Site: brandenburg
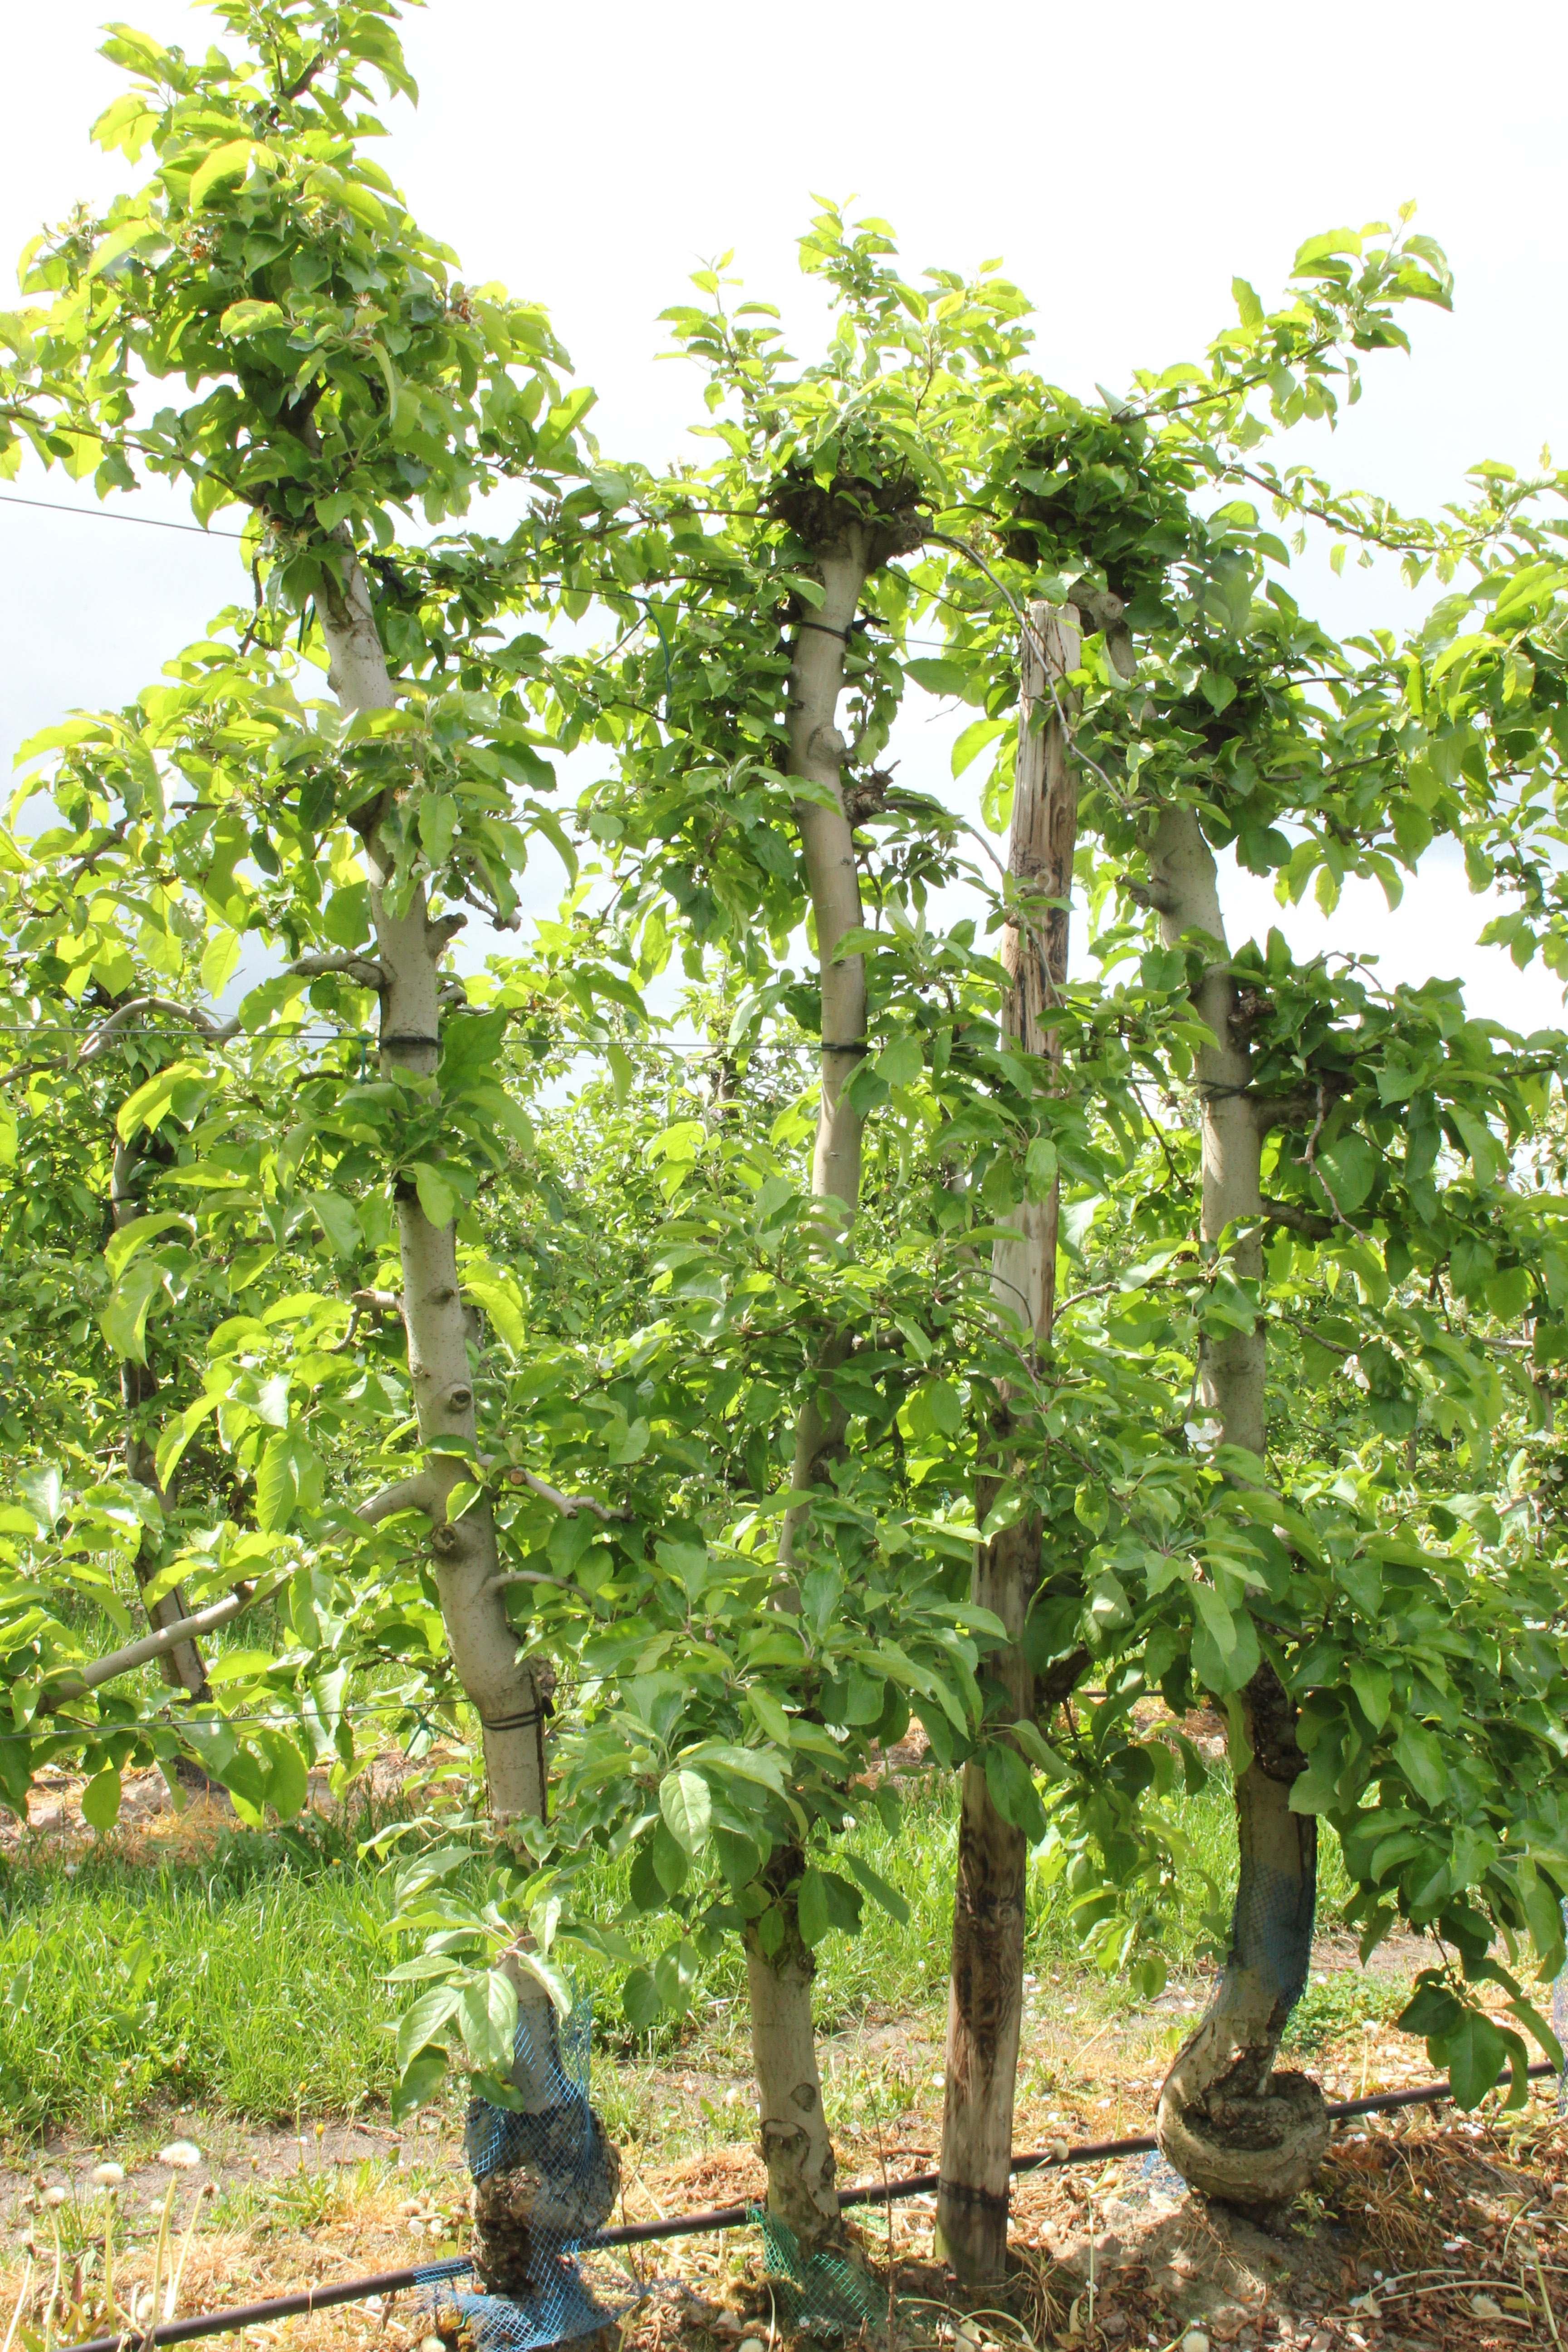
Growth stage (BBCH 67): Flowering